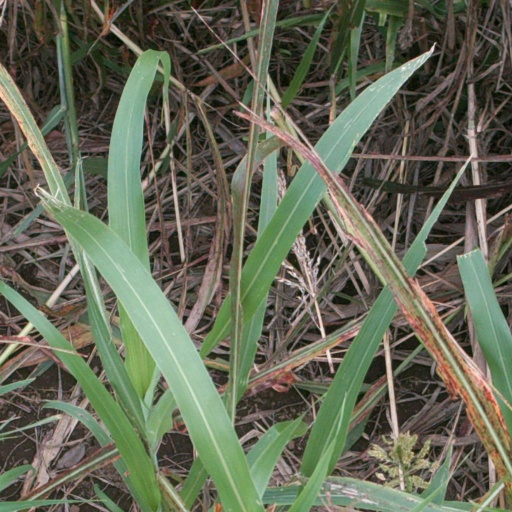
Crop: sorghum